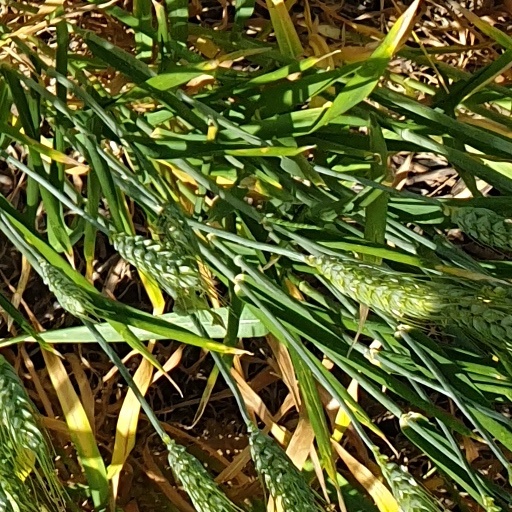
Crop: wheat